2009 swine flu pandemic in Europe

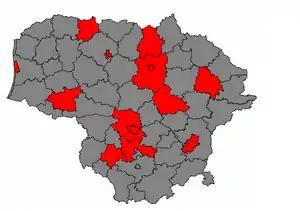
As of 15 August, confirmed swine influenza cases in Lithuanian districts:

On 26 June Lithuania confirmed country's first influenza A (H1N1) in Tauragė (diagnosed by Lithuanian AIDS Centre).